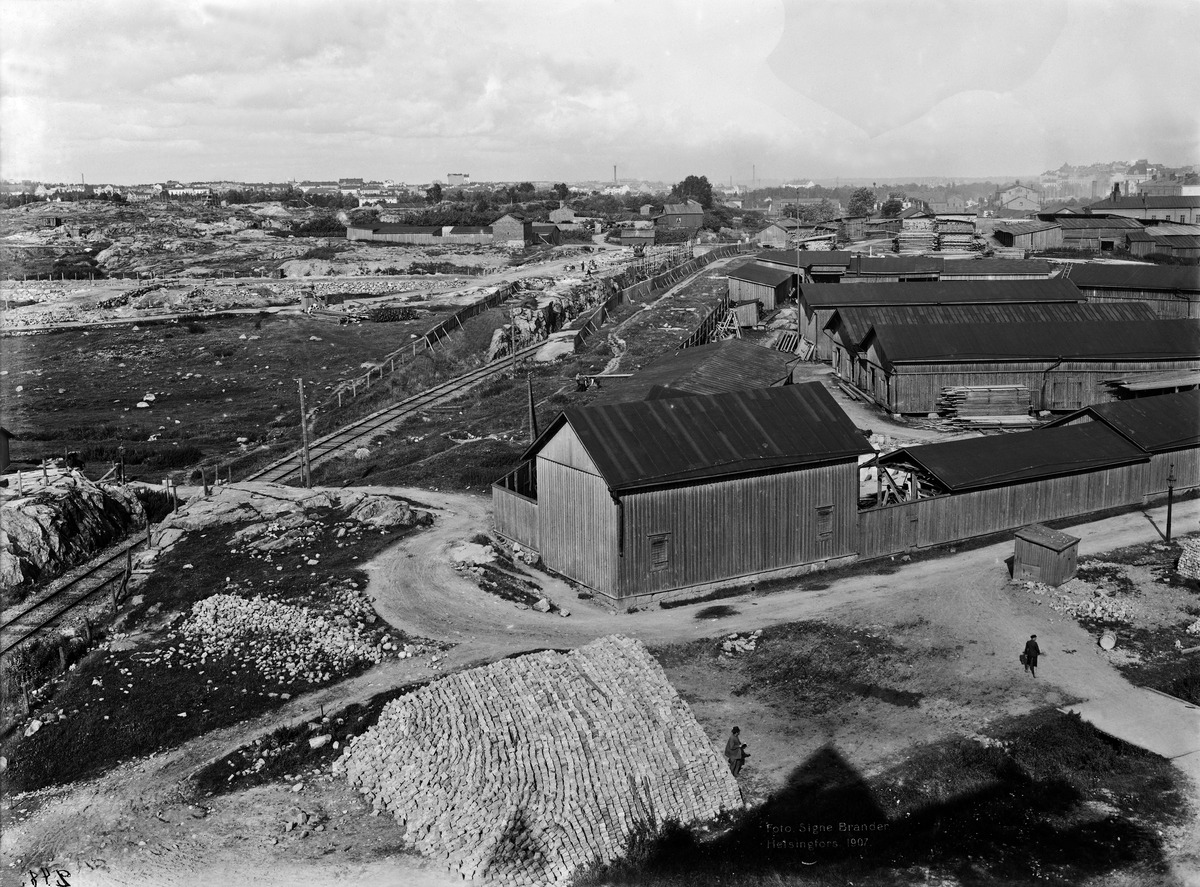
Kamppi
sisällön kuvaus: Kamppi. Satamarata. Kuvattu Malminkatu 40:stä koilliseen. Malminkatu 5 - Rautatiekatu 14-16. Kaupungin Kampin malmin materiaalivarasto. Taustalla Etu-töölöä mustavalkoinen
Kuvaaja: Brander, Signe, valokuvaaja
Ajankohta: kuvausaika 1907
Paikka: Suomi, Uusimaa, Helsinki, Töölö Helsinki, Etu-Töölö Helsinki, Malminkatu 5. Rautatiekatu 14, 16
Aiheet: rautatiet, rakentamattomat alueet, varastot, malmivarat